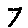
Label: 7